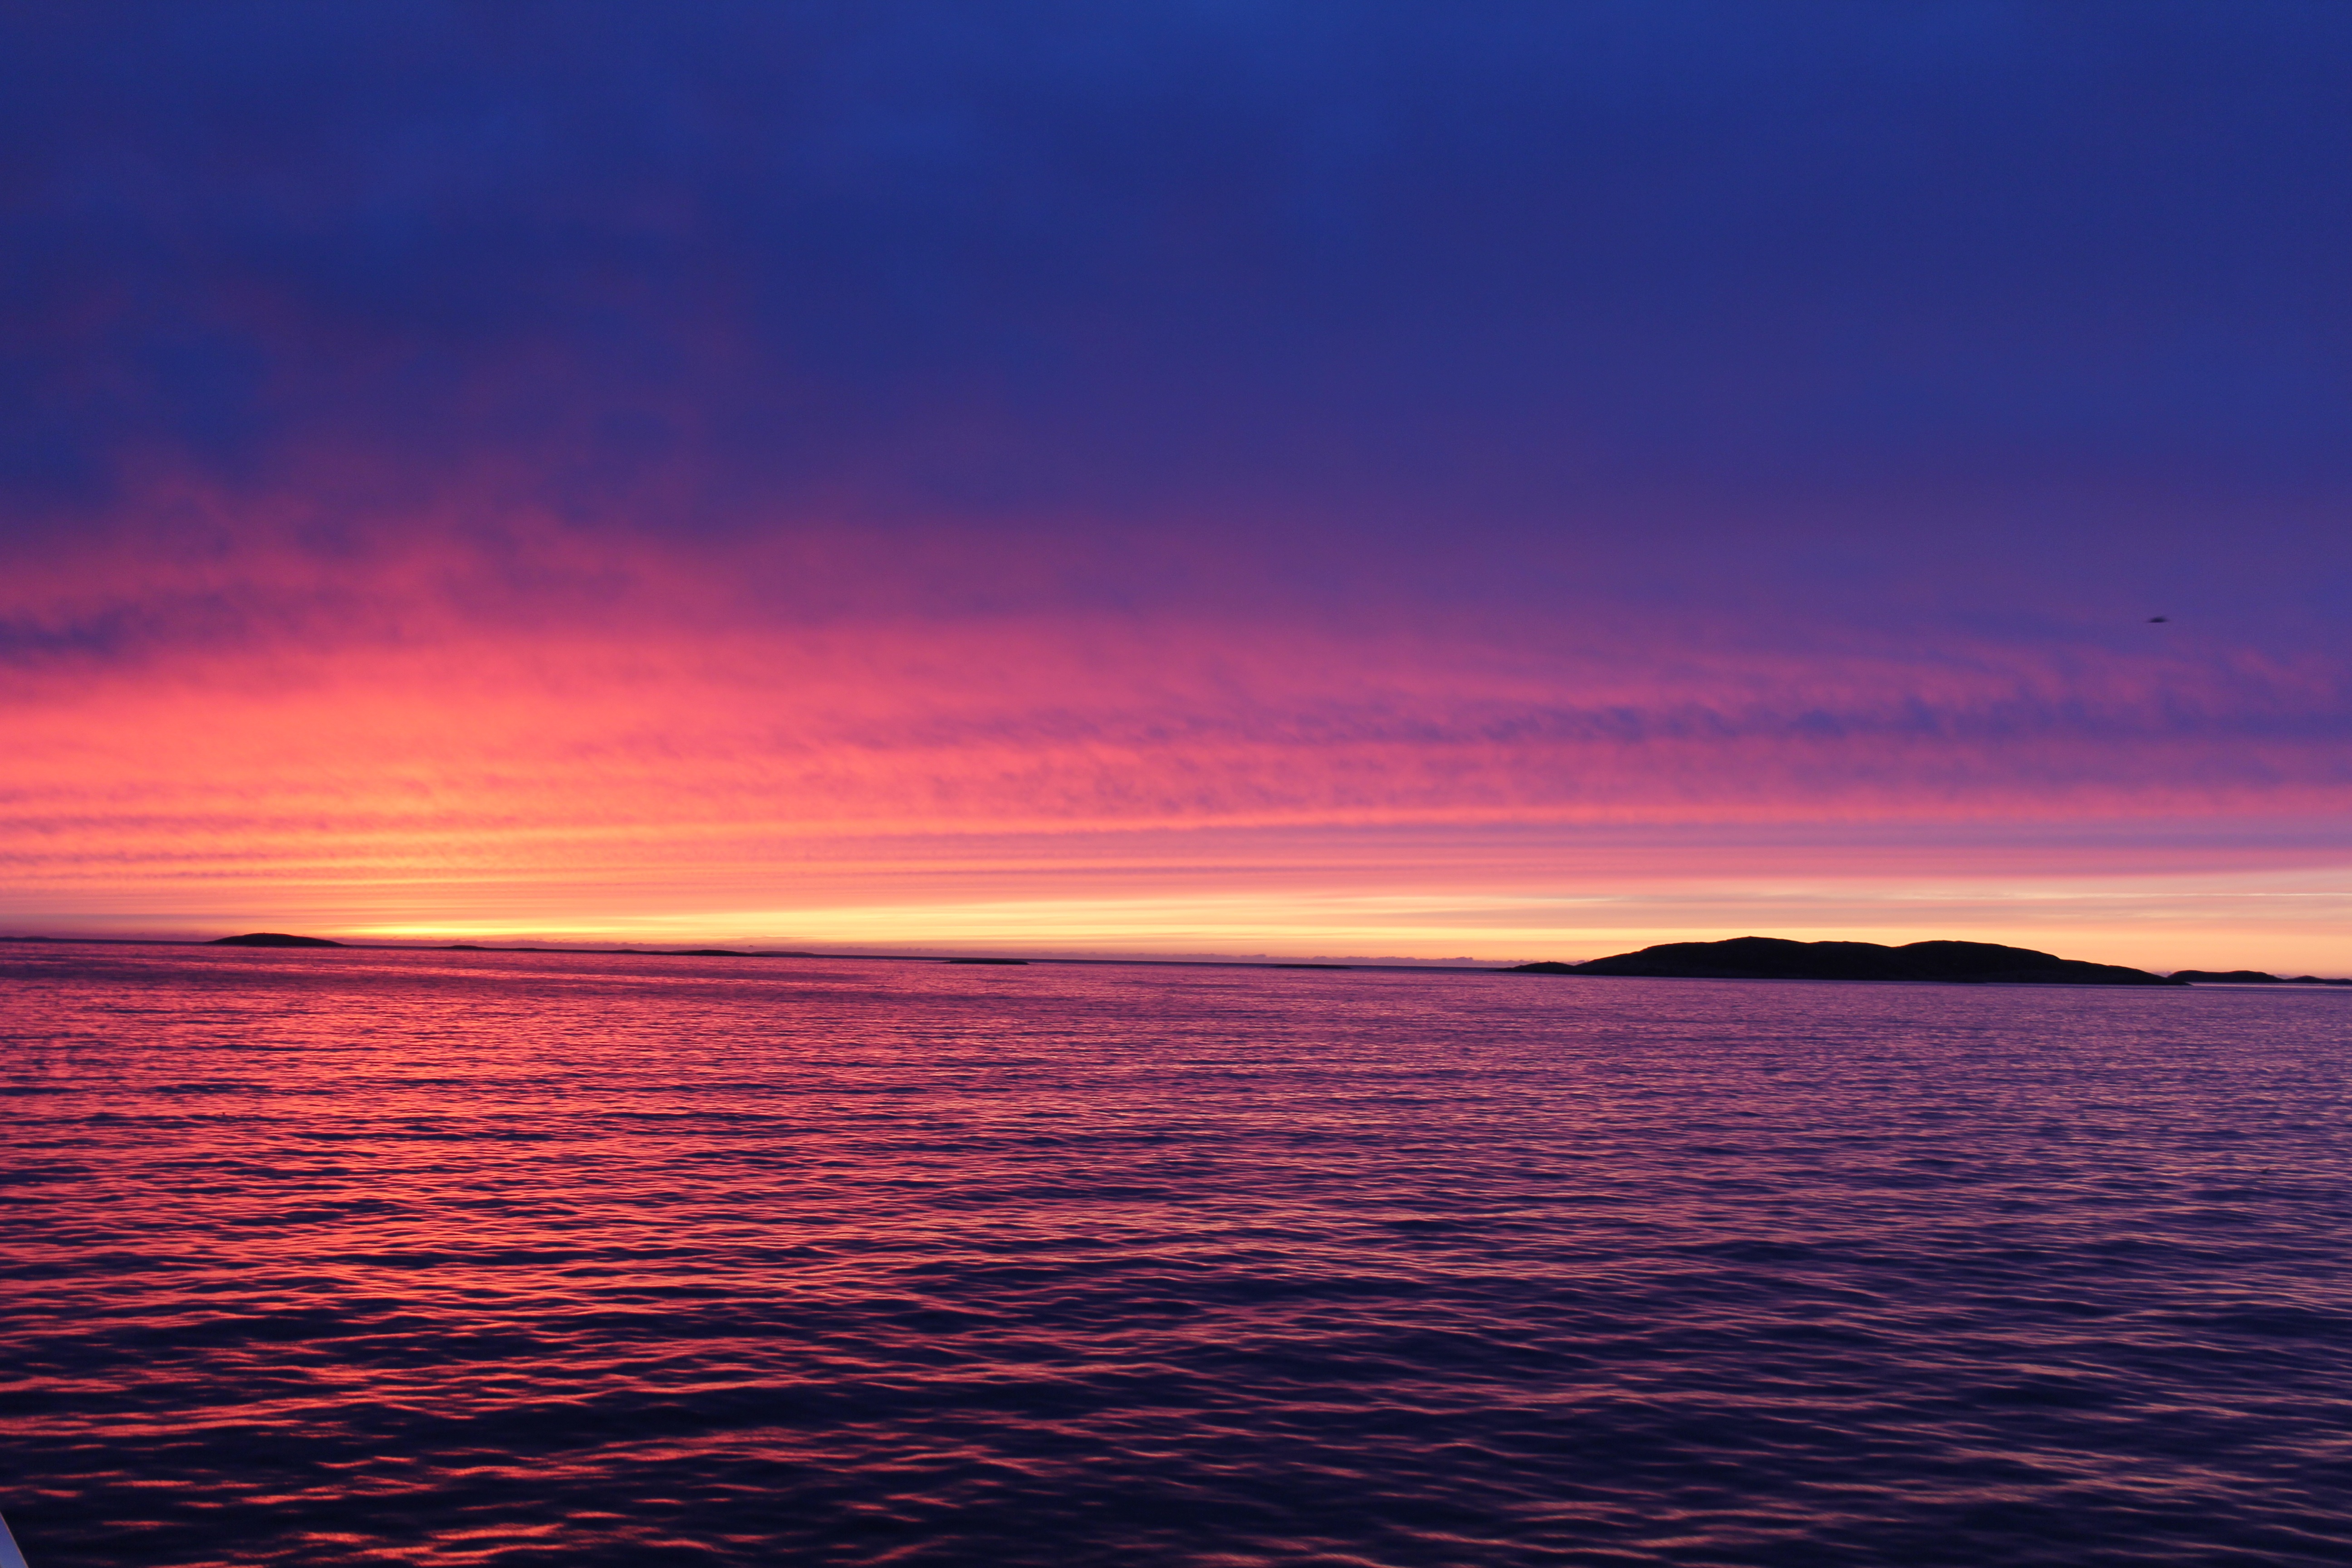
beach, sea, coast, ocean, horizon, cloud, sky, sunrise, sunset, sunlight, morning, shore, wave, dawn, atmosphere, dusk, evening, bay, greenland, afterglow, by the water, wind wave